Walther Hubatsch

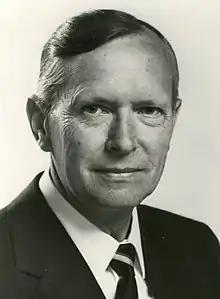
Walther Hubatsch in 1974

He was born in Königsberg in East Prussia. During World War II he served in the German Army. He was appointed professor in Göttingen from 1949, and from 1956 at the University of Bonn. Among his works is a treatment of Operation Weserübung, the German attack on Denmark and Norway in 1940.